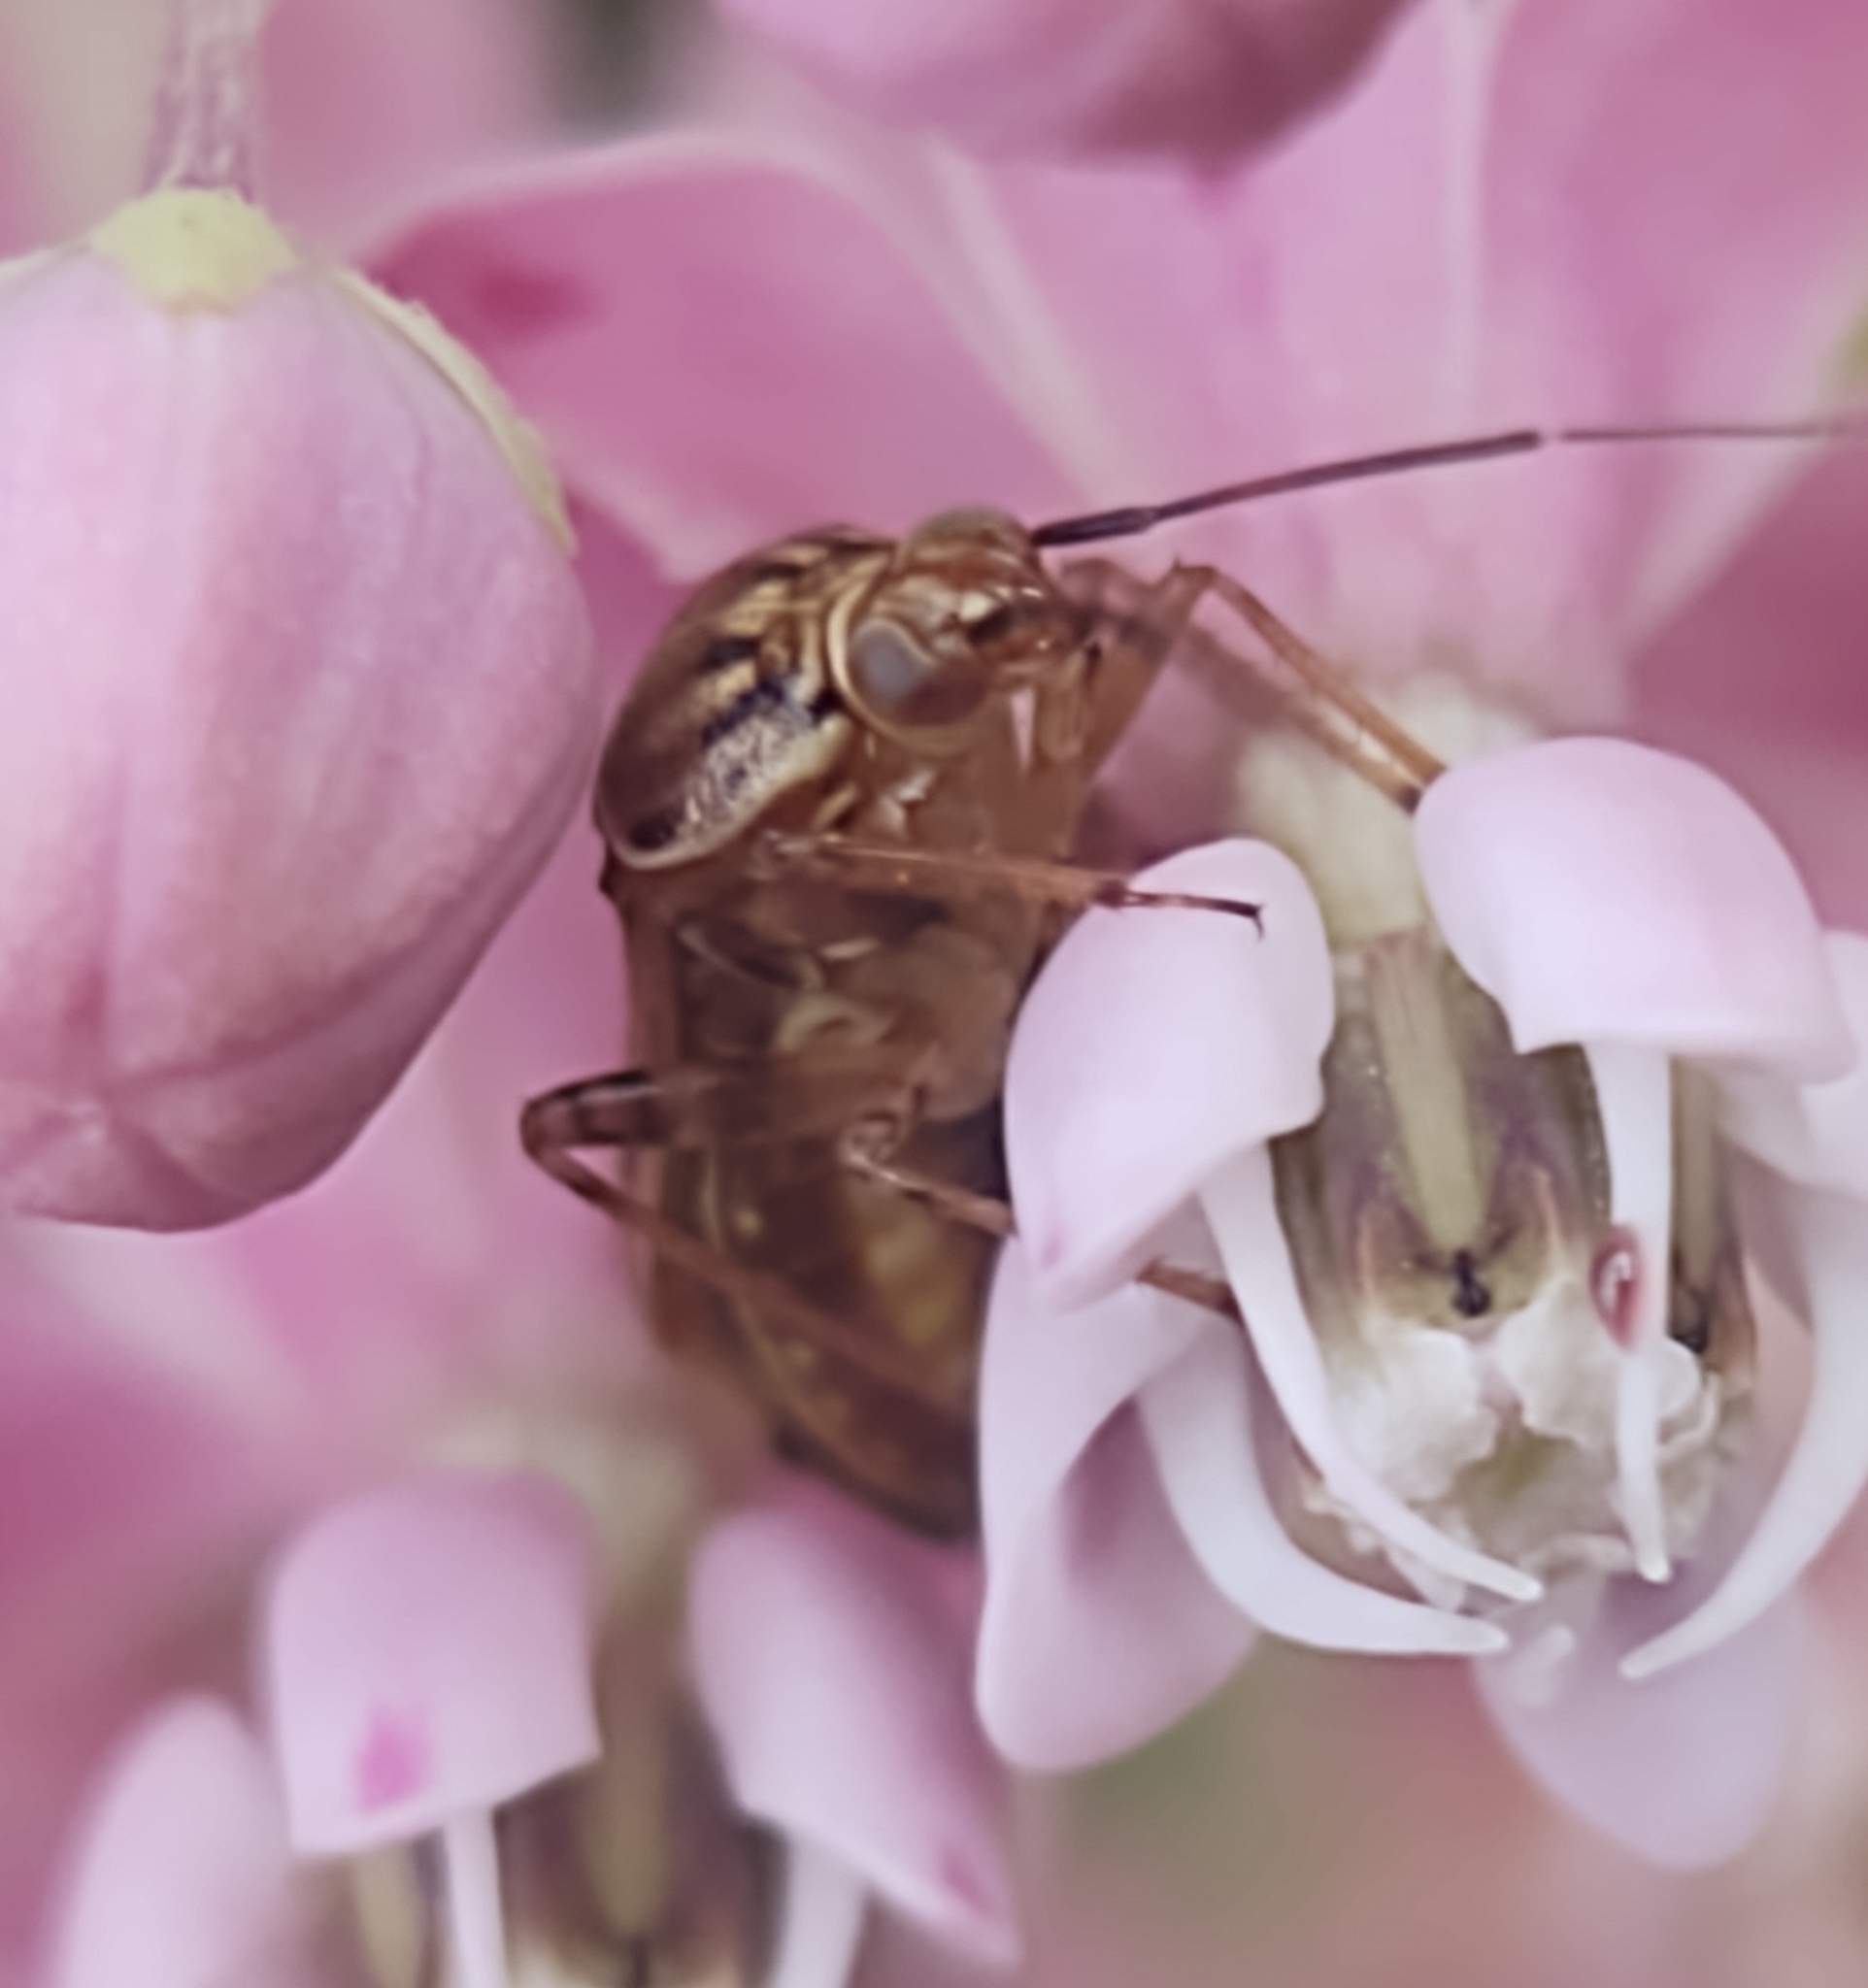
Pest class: lygus_bug